Behbud Khan Javanshir

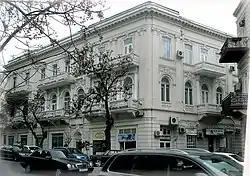
Javanshir's residence in Baku, early 1910s.

Behbud Khan Javanshir (24 July 1878 – 18 July 1921) was an Azerbaijani politician, diplomat, Minister of Internal Affairs of Azerbaijan Democratic Republic and Deputy Minister of Trade and Industry.